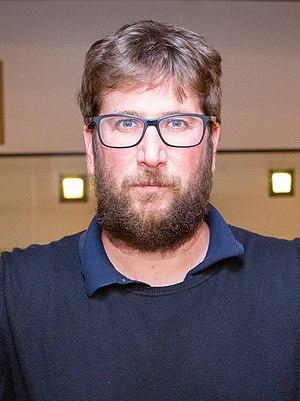
Miguel Urbán Crespo, né le 26 mars 1980 à Madrid, est un homme politique espagnol. Il est membre de Podemos.